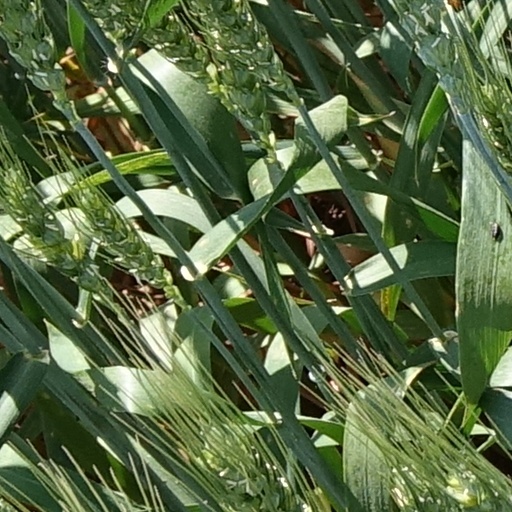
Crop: wheat